Jacob Spori Building

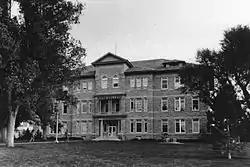
The building's exterior in 1988

The Jacob Spori Building was a historic building located in Rexburg, Idaho listed on the National Register of Historic Places. It was the first building built at the permanent location of Ricks College, a college founded in 1888 by the Church of Jesus Christ of Latter-day Saints.